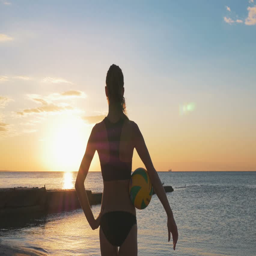
young attractive girl with ball on the beach during sunset or sunrise